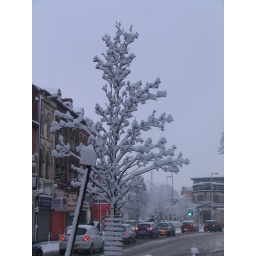
Snowy tree by the road